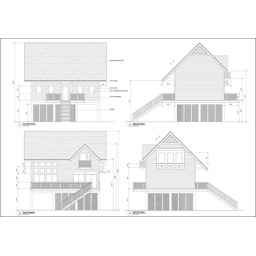
Custom home designed for house built on coastal marsh in South Carolina.